Hydrogen isotope biogeochemistry

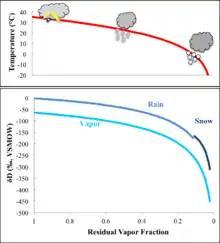
Rayleigh distillation in precipitation. As air temperature drops from the tropics to the poles, water vapor is progressively removed from the air mass by condensation, leaving the residual vapor depleted in heavy isotopes. The same process happens as air masses moves inland from oceans, or rises over a mountain range.

where R is the isotope ratio in the initial water vapor, R is the isotope ratio in the remaining water vapor after some condensation, f is the fraction of water vapor remaining in the air, and α is the liquid-vapor equilibrium fractionation factor (α=1+ε). The isotopic composition of the resulting precipitation (R) can be derived from the composition of the remaining vapor: